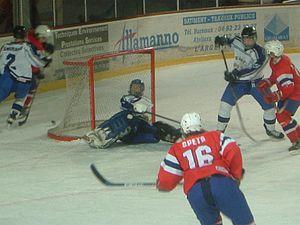
Lars Erik Spets, joueur norvégien de hockey sur glace. Mondiaux U20 en 2003 à Briançon. Norvège-Estonie
Lars Erik Spets est un joueur professionnel de hockey sur glace norvégien.